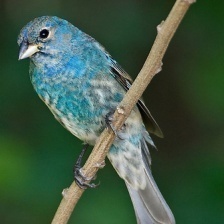
Species: INDIGO BUNTING
Scientific name: PASSERINA CYANEA
ImageNet parent category: indigo_bunting